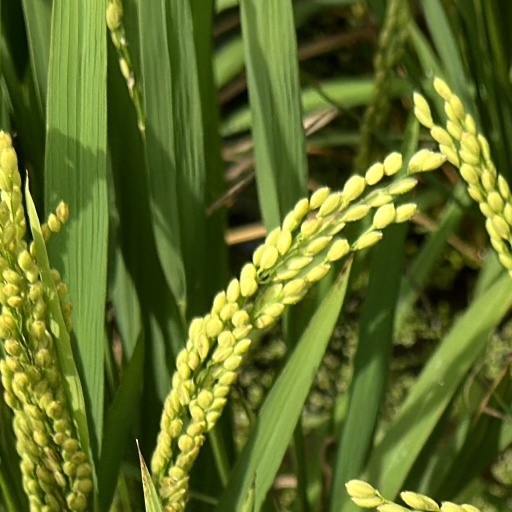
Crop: rice